Tennōji Station

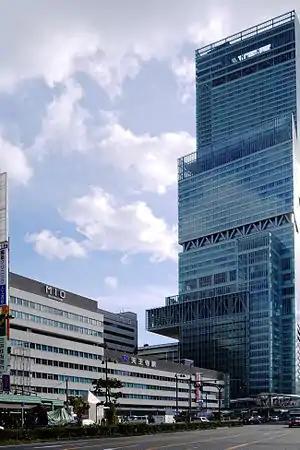
Tennōji Station

is a major railway station on the JR West Osaka Loop Line, Hanwa Line, Yamatoji Line, Osaka Metro Midōsuji Line, and Tanimachi Line, located in Tennōji-ku and Abeno-ku, Osaka, Japan, and is a railway station on the tram Hankai Uemachi Line in Abeno-ku, Osaka, Japan. They are also connected to Ōsaka Abenobashi Station on the Kintetsu Minami Osaka Line. It forms as one of Osaka's main railway terminals to the south for lines operated by West Japan Railway Company (JR West).